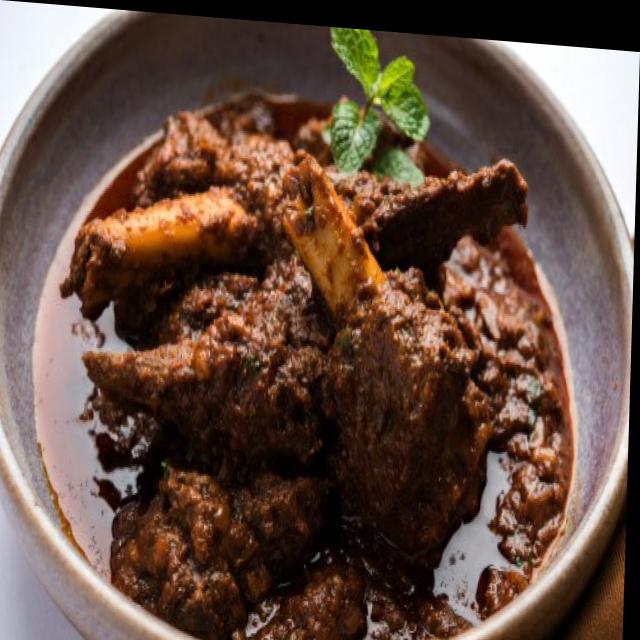
Dish: mutton_curry